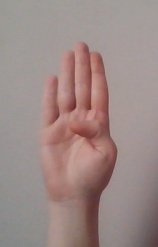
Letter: kaaf